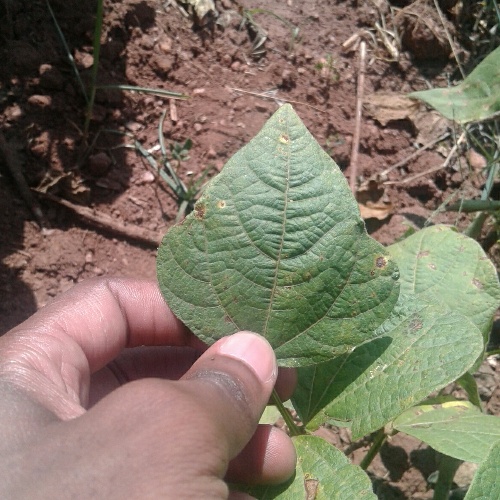
Leaf condition: bean_rust